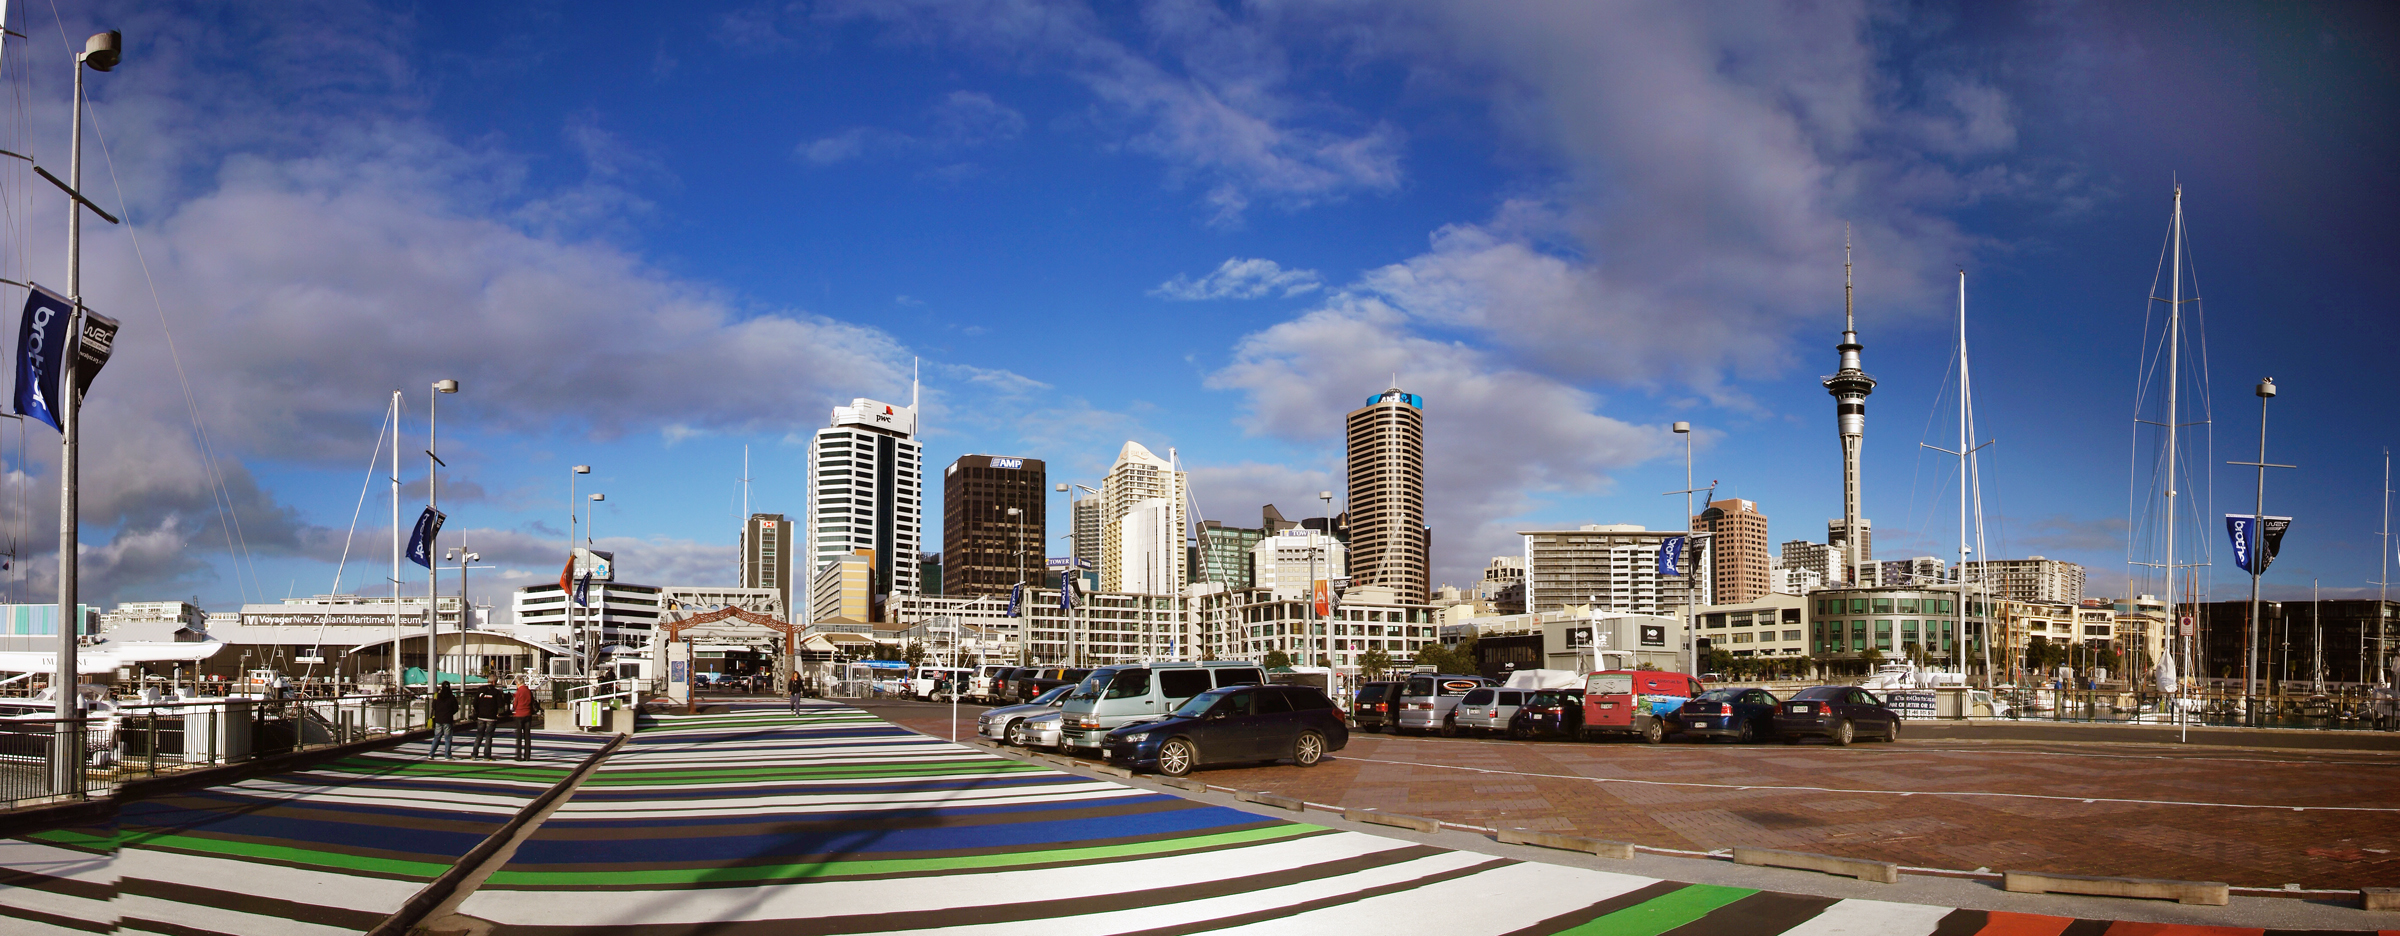
skyline, city, skyscraper, cityscape, panorama, downtown, plaza, landmark, tower block, town square, aucklandharbour, skytower, metropolis, viaductbasin, urban area, human settlement, metropolitan area